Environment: real
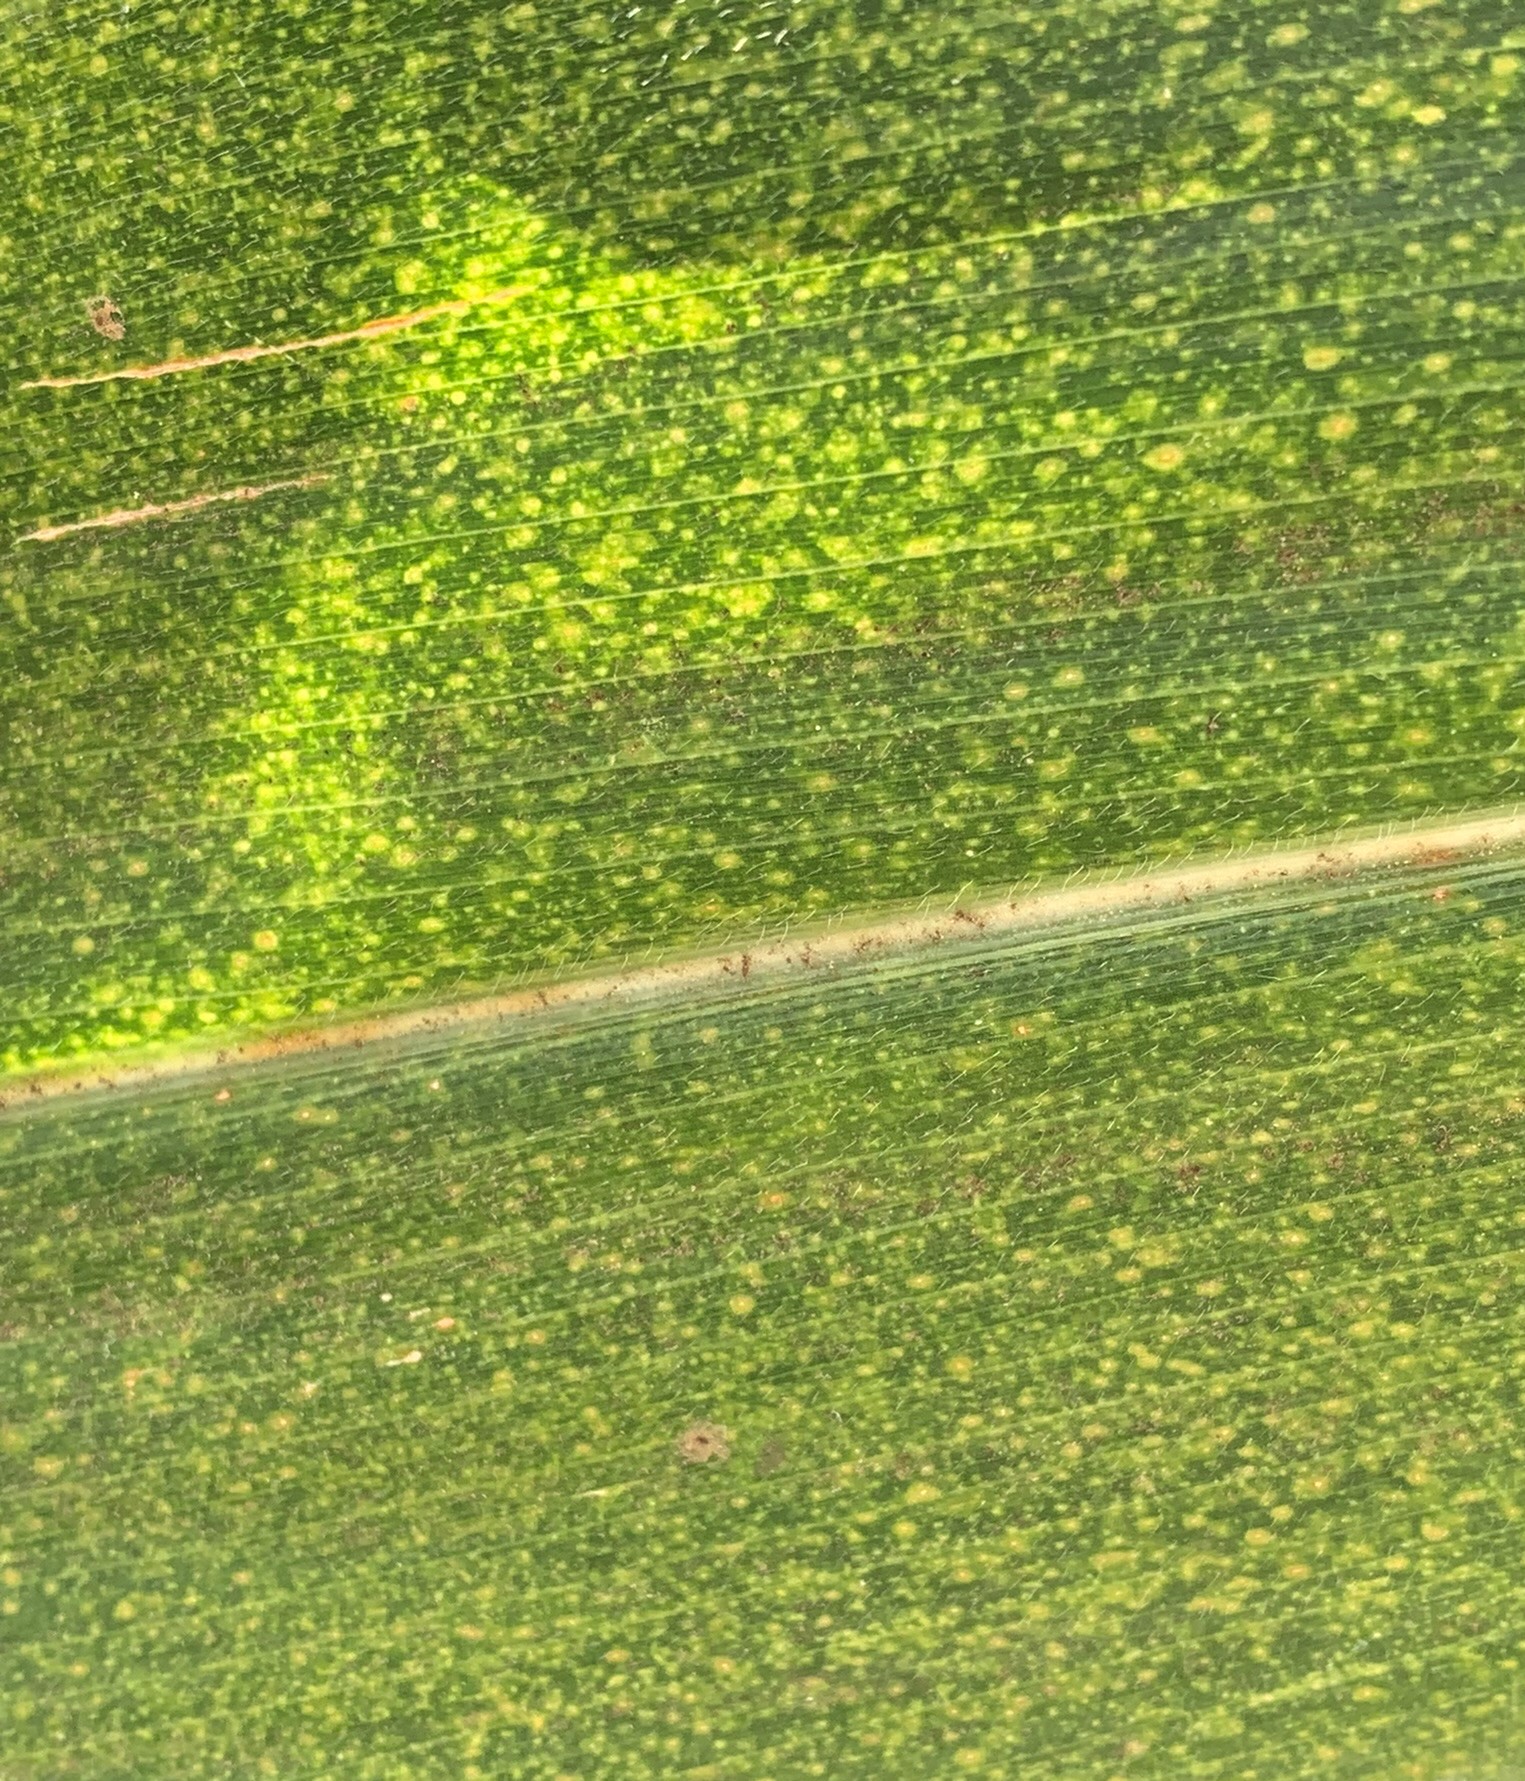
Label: lethal_necrosis